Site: brandenburg
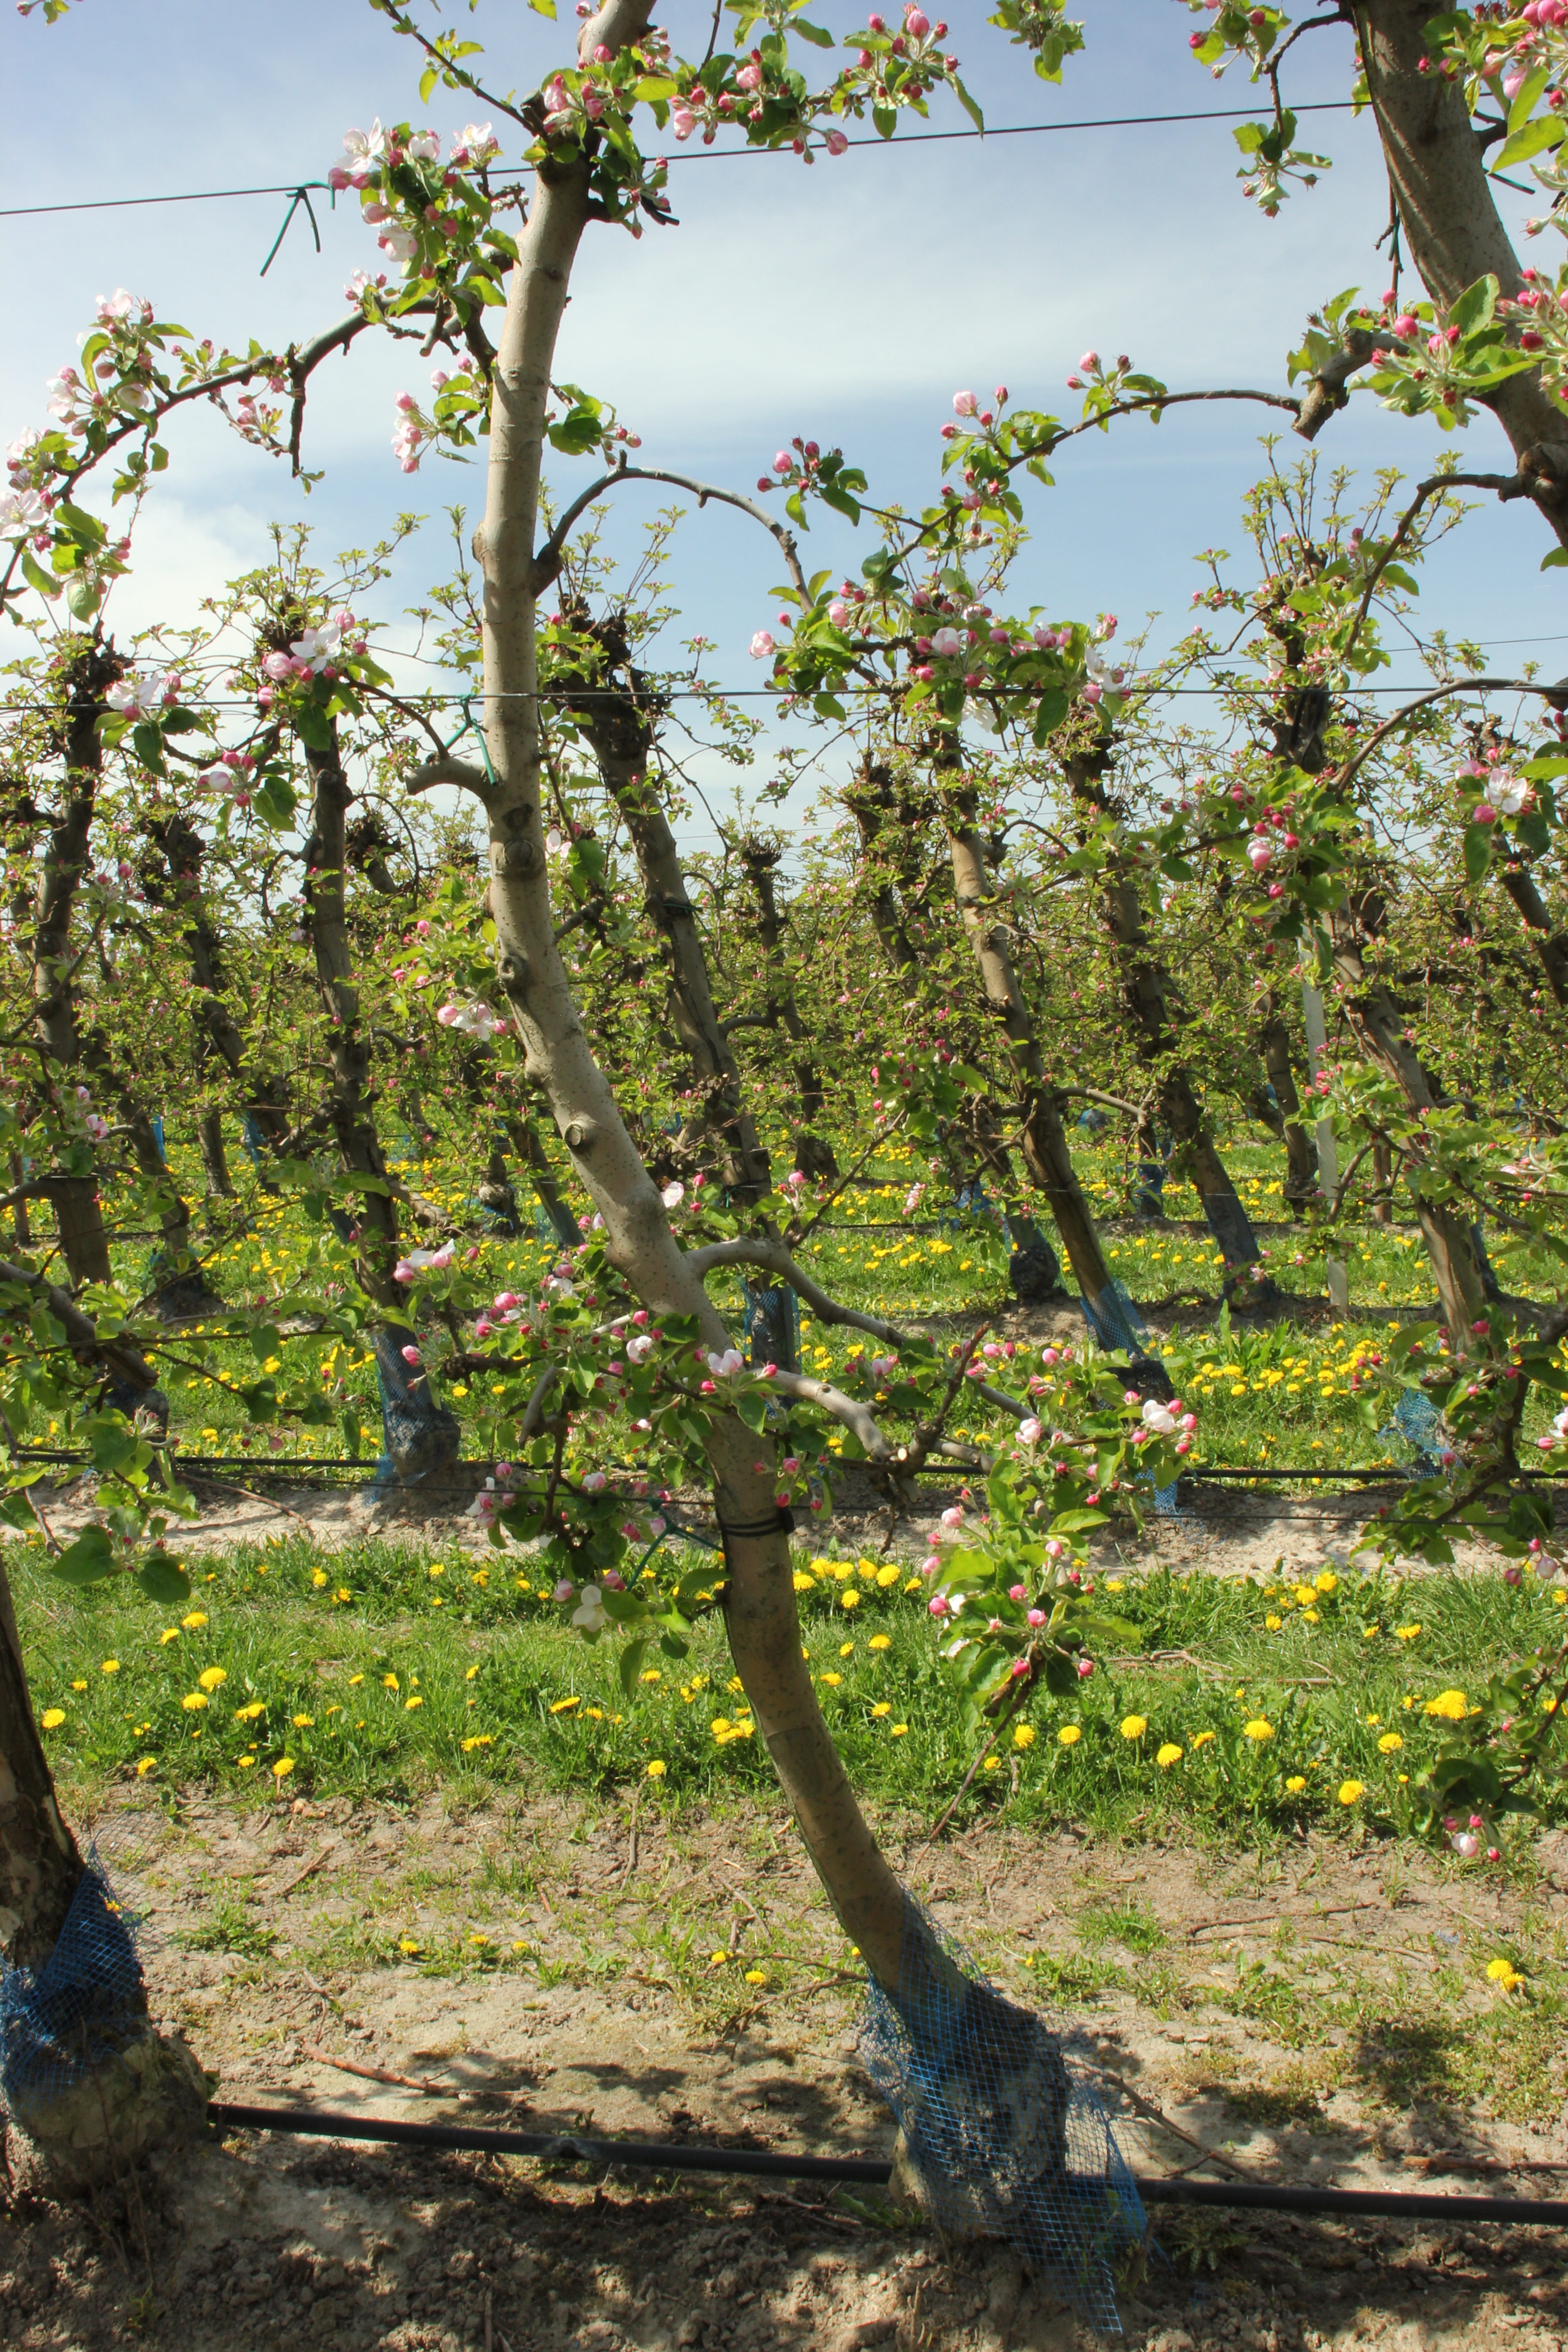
Growth stage (BBCH 57): Inflorescence emergence